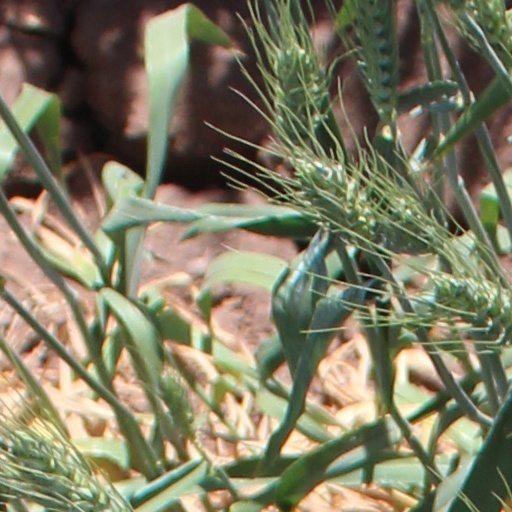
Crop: wheat